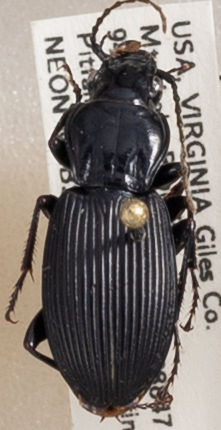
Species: Pterostichus lachrymosus
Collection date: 2018-09-25 04:00:00
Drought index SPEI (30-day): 1.594
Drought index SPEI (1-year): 1.69
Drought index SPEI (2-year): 1.594